Giuseppe Garibaldi

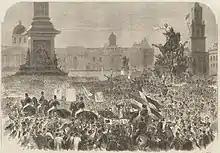
Garibaldi is welcomed by cheering crowds in Trafalgar Square as he arrives in London, England.

Having conquered Sicily, he crossed the Strait of Messina and marched north. Garibaldi's progress was met with more celebration than resistance, and on 7 September he entered the capital city of Naples, by train. Despite taking Naples, however, he had not to this point defeated the Neapolitan army. Garibaldi's volunteer army of 24,000 was not able to conclusively defeat the reorganized Neapolitan army—about 25,000 men—on 30 September at the Battle of Volturno. This was the largest battle he ever fought, but its outcome was effectively decided by the arrival of the Royal Sardinian Army.